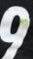
Number: 9